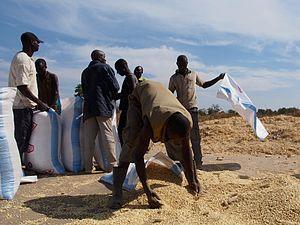
Travailleurs ensachant du maïs dans une ferme à Sapouy, au Burkina Faso.